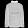
Label: Pullover